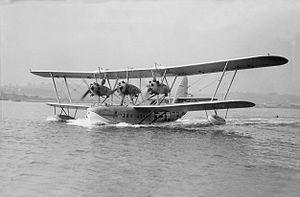
Le Short S.8 Calcutta était un hydravion de ligne biplan trimoteur britannique, conçu par le constructeur irlandais Short Brothers au début des années 1920.